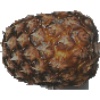
Label: pineapple